Somali architecture

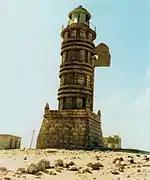
Guardafui Lighthouse

Throughout the medieval era, castles and fortresses known as "Qalcads" were built by Somali Sultans for protection against both foreign and domestic threats. The major medieval Somali power engaging in castle building was the Ajuran Sultanate, and many of the hundreds of ruined fortifications dotting the landscapes of Somalia today are attributed to Ajuran engineers.